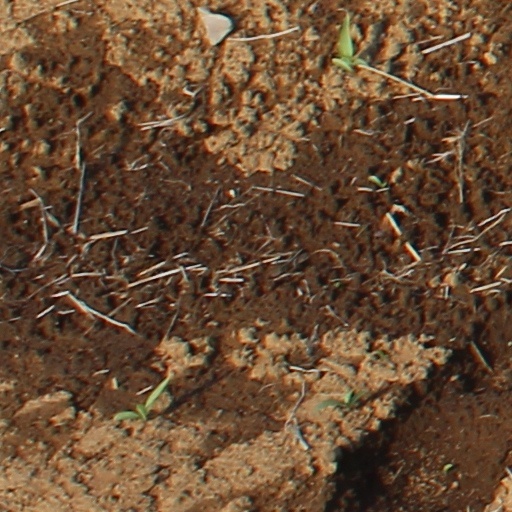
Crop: wheat